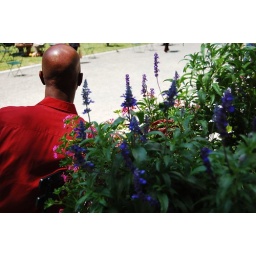
Bald man in red shirt and flowers